Hurricane Irma

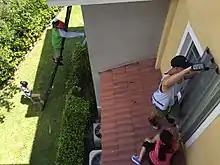
Residents in Doral installing hurricane shutters in advance of the storm

After slowing down late on September 9, the hurricane turned northwestward towards Florida around the southwestern edge of the subtropical high to its northeast and a low-pressure system that was located over the continental United States. Moving over the warm waters of the Straits of Florida, Irma quickly restrengthened to a Category 4 hurricane at 06:00 UTC on September 10, as deep convection improved and the eye became better defined. The cyclone made landfall in Cudjoe Key, Florida, at 13:00 UTC on September 10, at Category 4 intensity, with winds of . Increasing wind shear and land interaction caused the satellite appearance of the storm to become ragged later that day, and Irma weakened to Category 3 intensity before making its seventh and final landfall at 19:30 UTC, in Marco Island, Florida, with sustained winds of . Once Irma had moved inland, it began to accelerate to the north-northwest, while rapid weakening began to occur due to the increasing wind shear, land interaction, and dry air, with the storm falling below Category 3 intensity hours after landfall. Irma finally weakened to a tropical storm on September 11 as it entered southern Georgia, while transitioning into an extratropical cyclone, degenerating into a remnant low early on September 12. The remnants dissipated over Missouri on September 13.